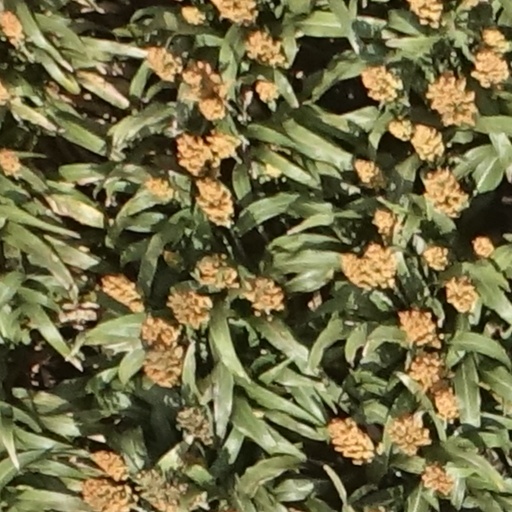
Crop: sorghum